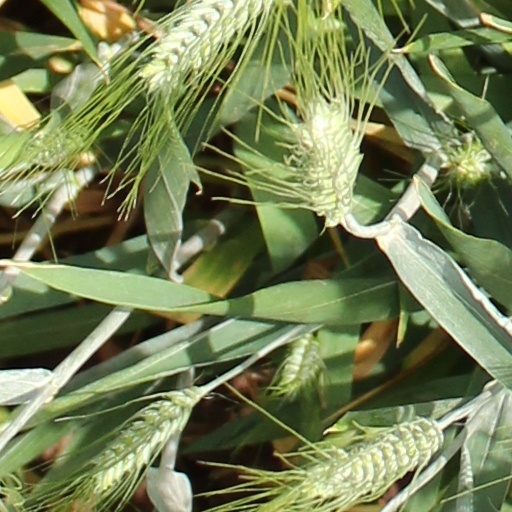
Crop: wheat